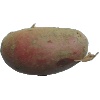
Label: Potato Red 1